Iława Główna railway station

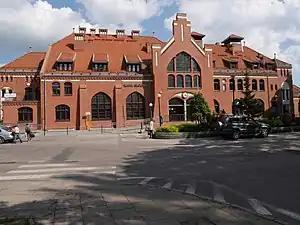

Iława Główna railway station is the main railway station in the town of Iława, Poland. The station is connected to various cities in Poland via PKP Express Intercity Premium (EIP), Intercity (IC), and "Twoje Linie Kolejowe" (TLK) services, and various regional cities via Polregio service.